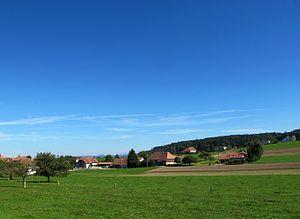
Tscheppach est une localité et une ancienne commune suisse du canton de Soleure, située dans le district de Bucheggberg.